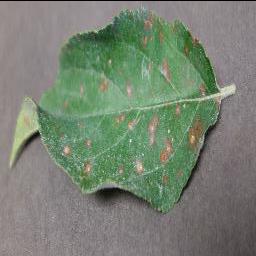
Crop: apple
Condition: cedar_rust